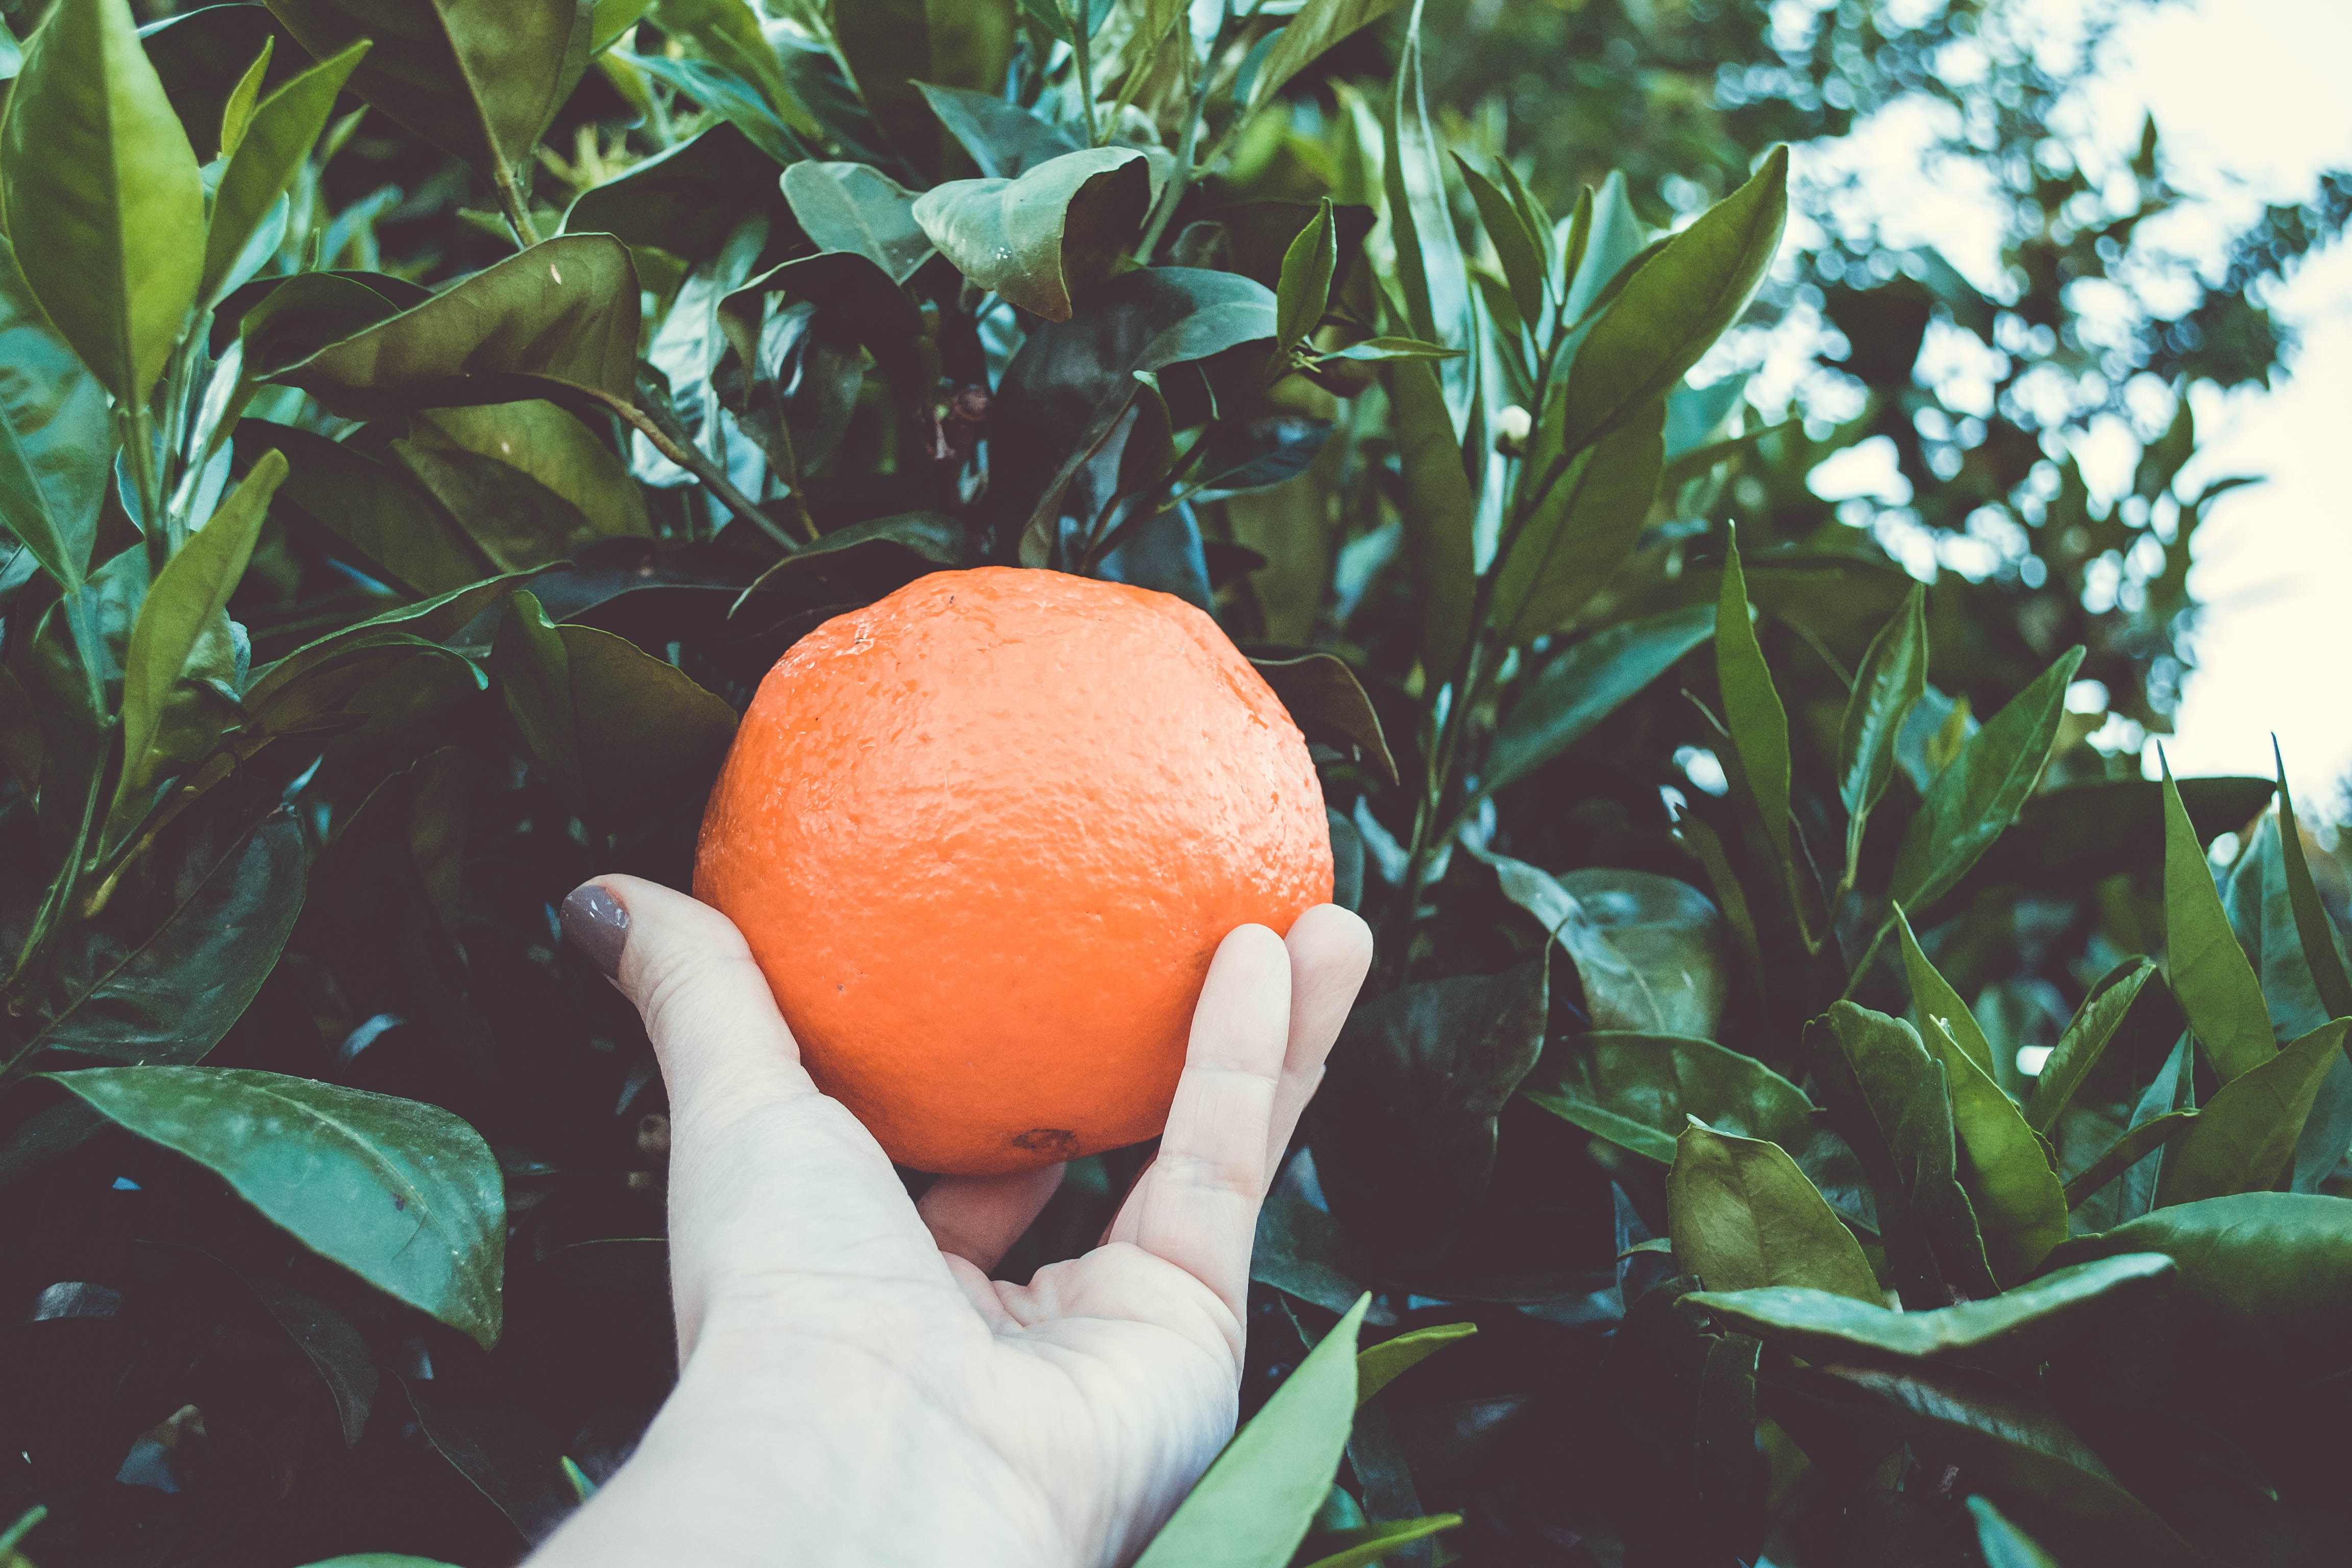
hand, tree, nature, branch, plant, vintage, fruit, sunlight, leaf, flower, orange, food, green, produce, botany, flora, leaves, citrus, picking, flowering plant, land plant